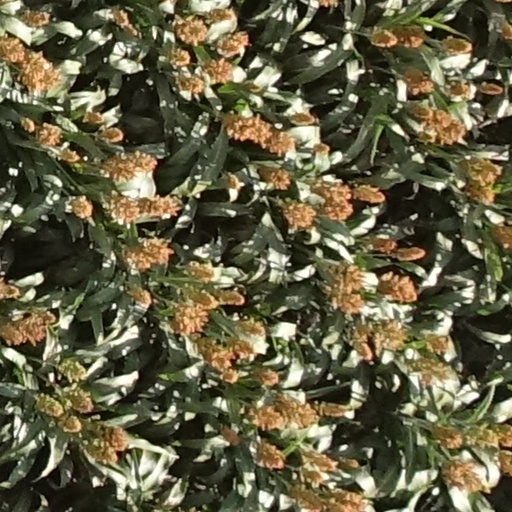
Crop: sorghum